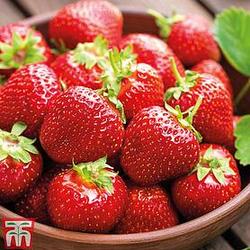
Label: Strawberry